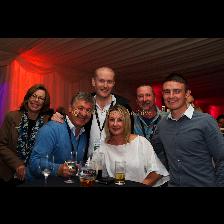
Label: Human